David

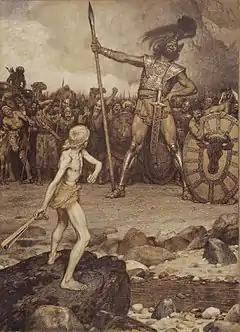
"David and Goliath" (1888), color lithograph by German artist Osmar Schindler.

War comes between Israel and the Philistines, and the giant Goliath challenges the Israelites to send out a champion to face him in single combat. David, sent by his father to bring provisions to his brothers serving in Saul's army, declares that he can defeat Goliath. Refusing the king's offer of the royal armour, he kills Goliath with his sling. Saul inquires the name of the young hero's father.